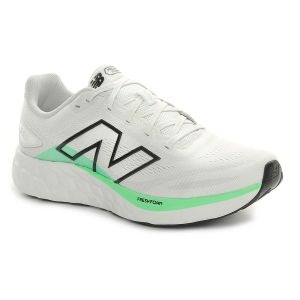
New Balance Scarpa da Running Uomo  Fresh Foam 680 V8 Bianco Verde   Sconto 13%
Prezzo: 100,00 €